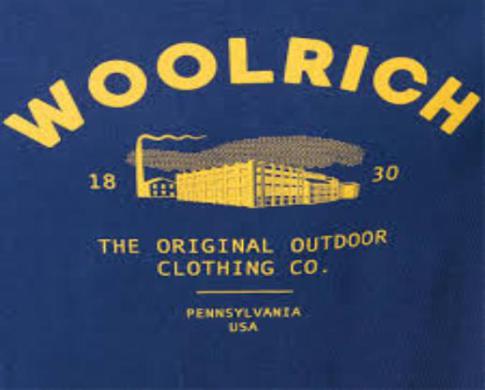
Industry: Clothes